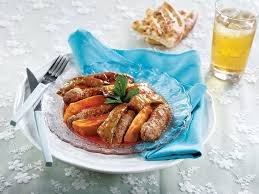
Yemek: izmir_kofte